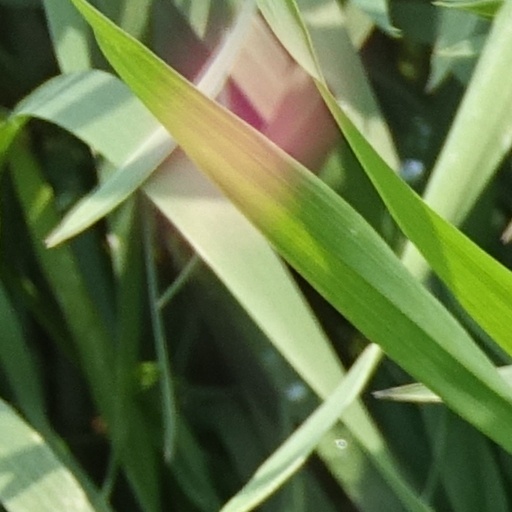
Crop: wheat